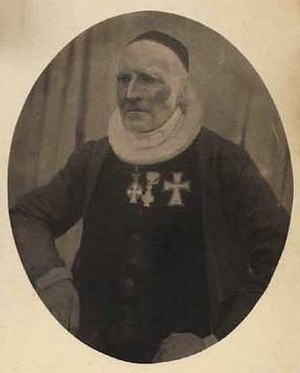
Jens Paludan-Müller (biskop)
Jens Paludan-Müller
Jens Paludan-Müller (07.11.1771-14.05.1845), dansk biskop
Jens Paludan-Müller var en dansk biskop.